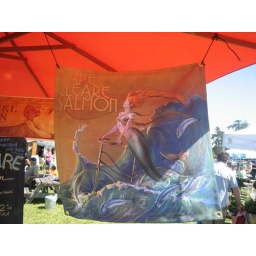
Beautiful salmon brought to market by bike!